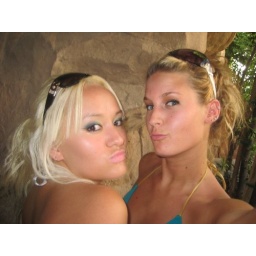
&amp;quot;All the girls standing in the line for the bathroom&amp;quot;... this is with our makeup from the night before ;) HAHA